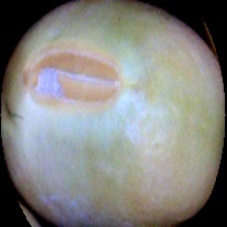
Label: Immature